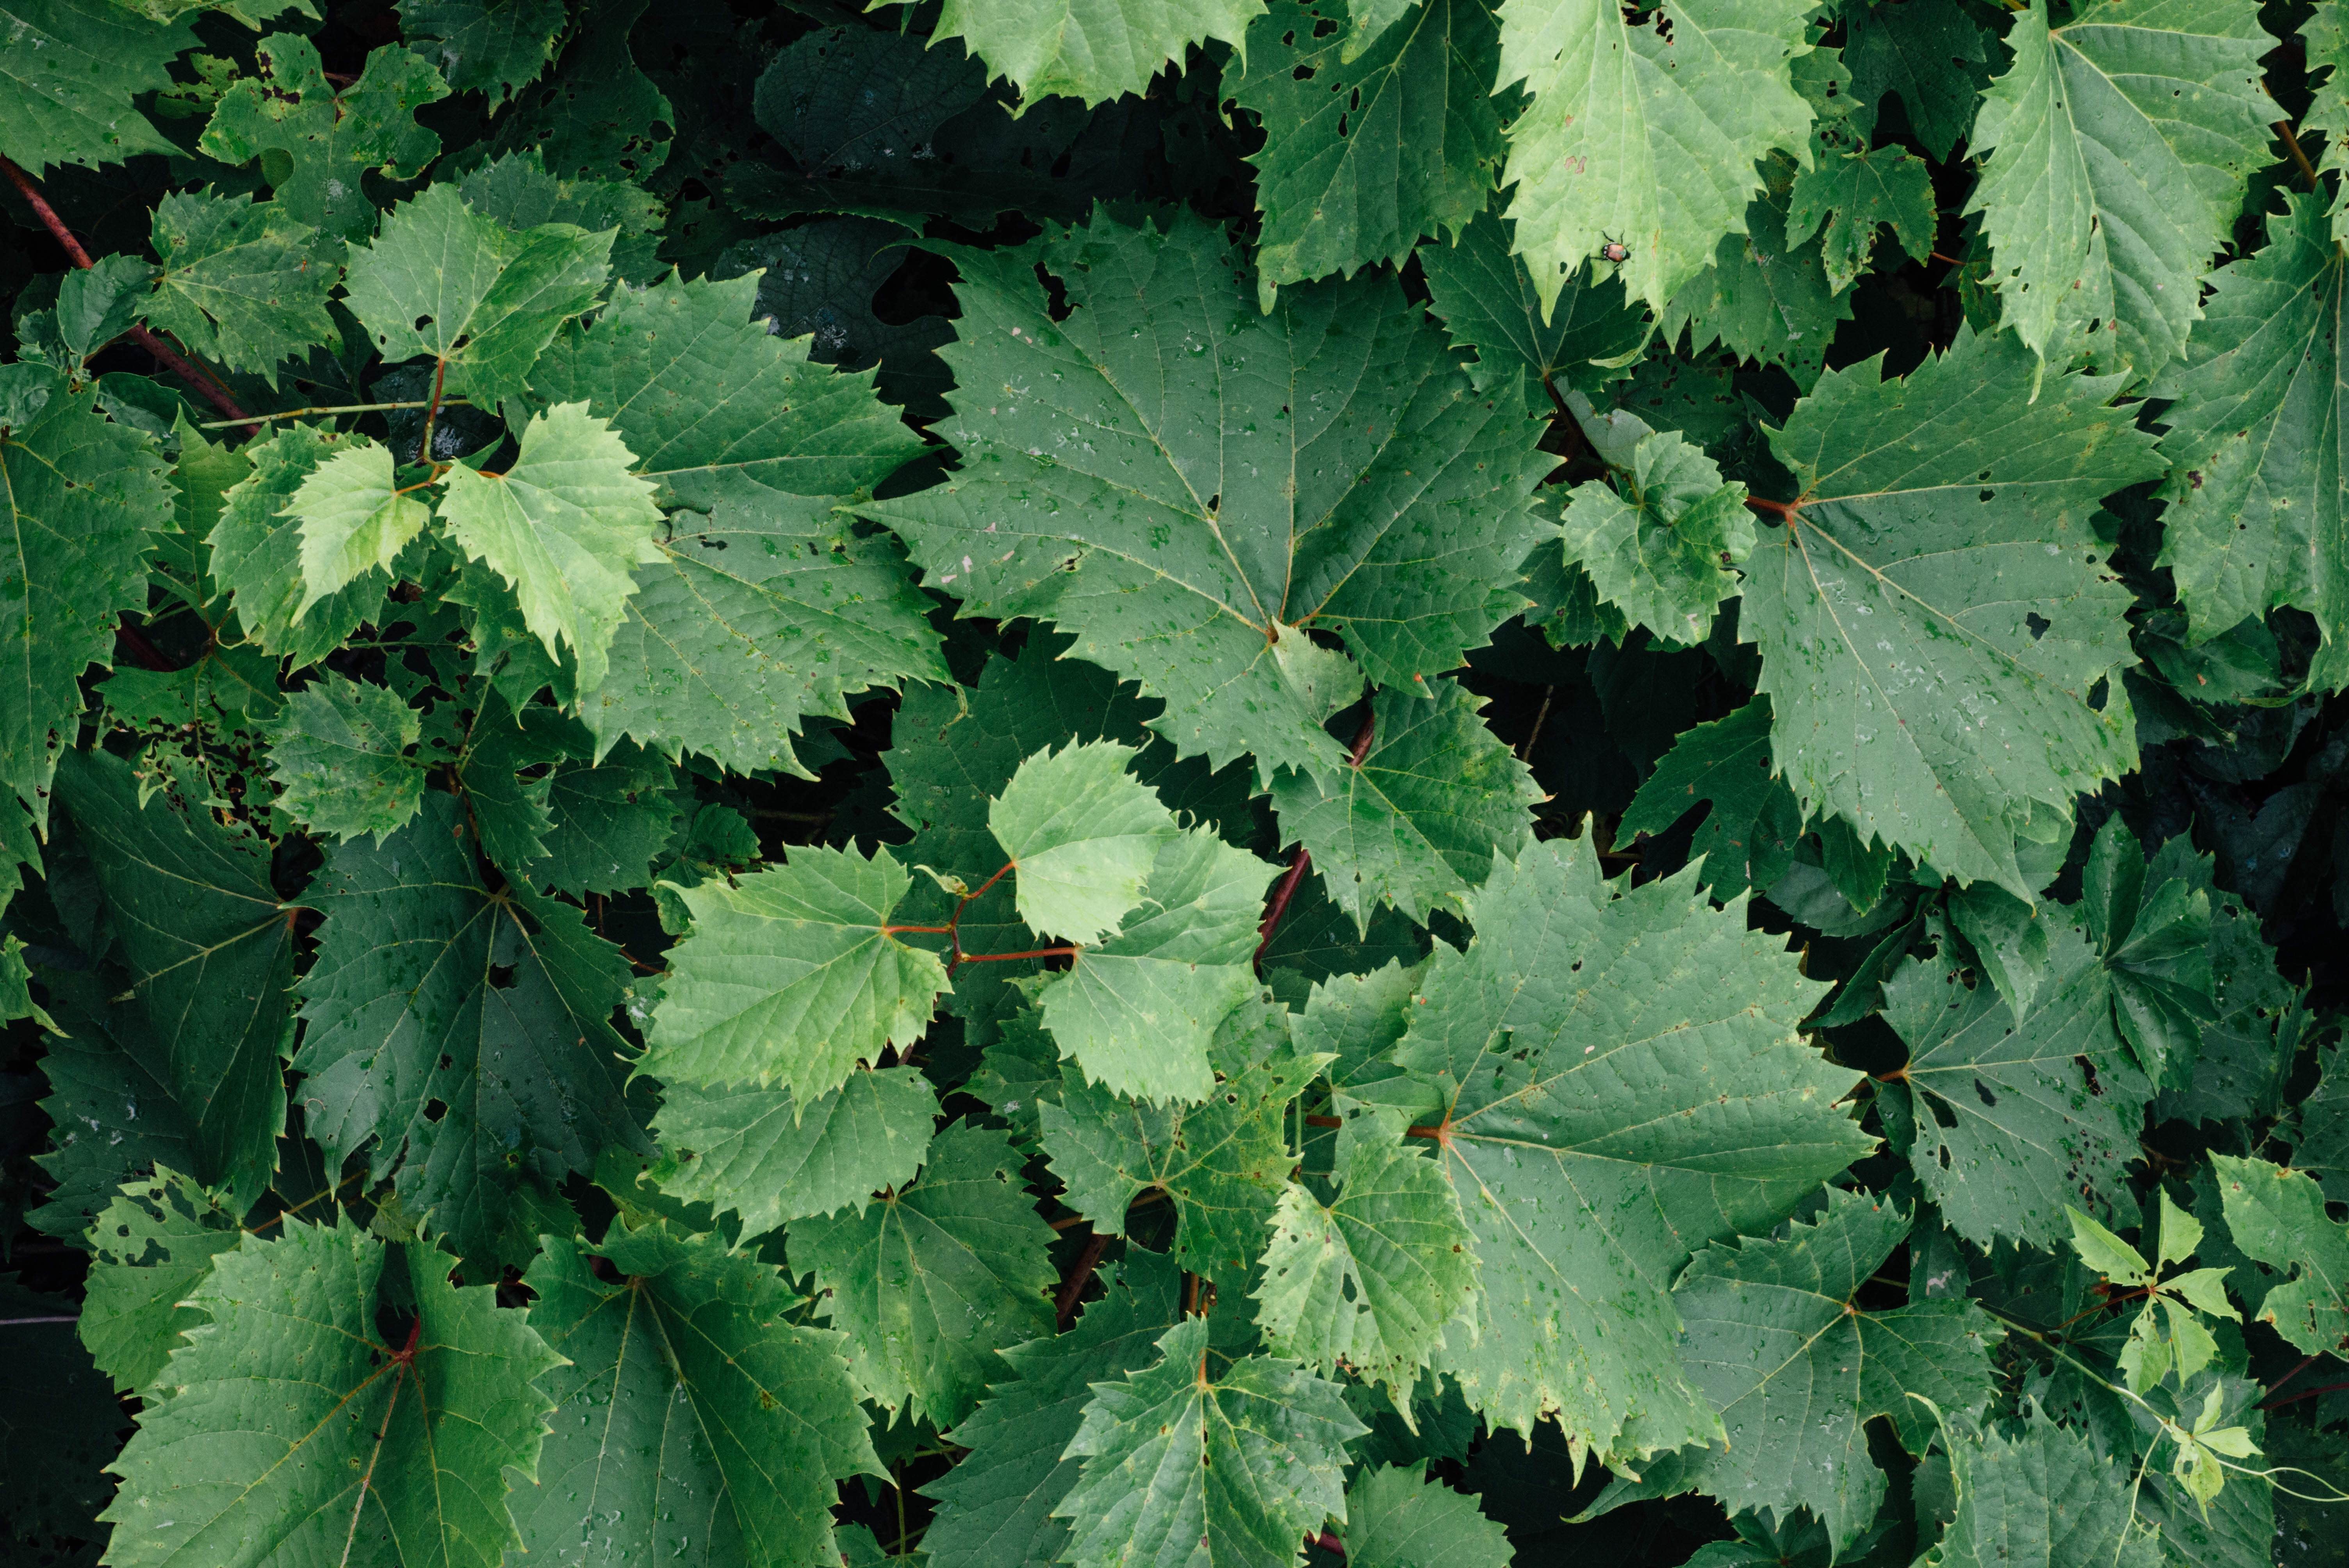
tree, plant, fruit, leaf, flower, food, herb, produce, shrub, flowering plant, urtica, grape leaves, annual plant, woody plant, land plant